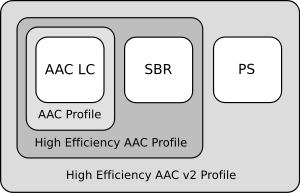
Advanced Audio Coding est un algorithme de compression audio avec perte de données ayant pour but d’offrir un meilleur rapport qualité sur débit binaire que le format plus ancien MPEG-1/2 Audio Layer 3. Pour cette raison, il a été choisi par différentes firmes comme Apple ou RealNetworks. La RNT